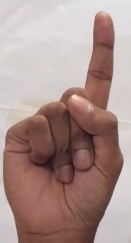
ASL sign: 1